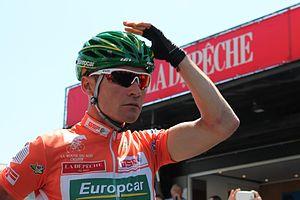
Thomas Voeckler (Europcar) au départ de la 4ème et dernière étape de la Route du Sud 2013 à Saint-Gaudens.
La 37ᵉ édition de la Route du Sud a lieu du 13 au 16 juin 2013. L'épreuve fait partie de l'UCI Europe Tour, dans la catégorie 2.1.
La Route d'Occitanie-La Dépêche du Midi est une course cycliste par étapes disputée dans le sud-ouest de la France.